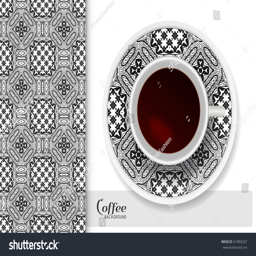
cup of coffee with colorful ornament on a saucer and vertical seamless floral geometric pattern .